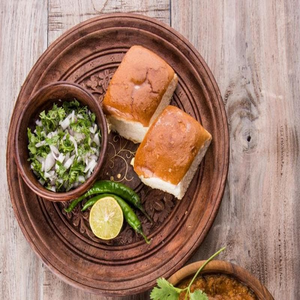
Dish: pavbhaji